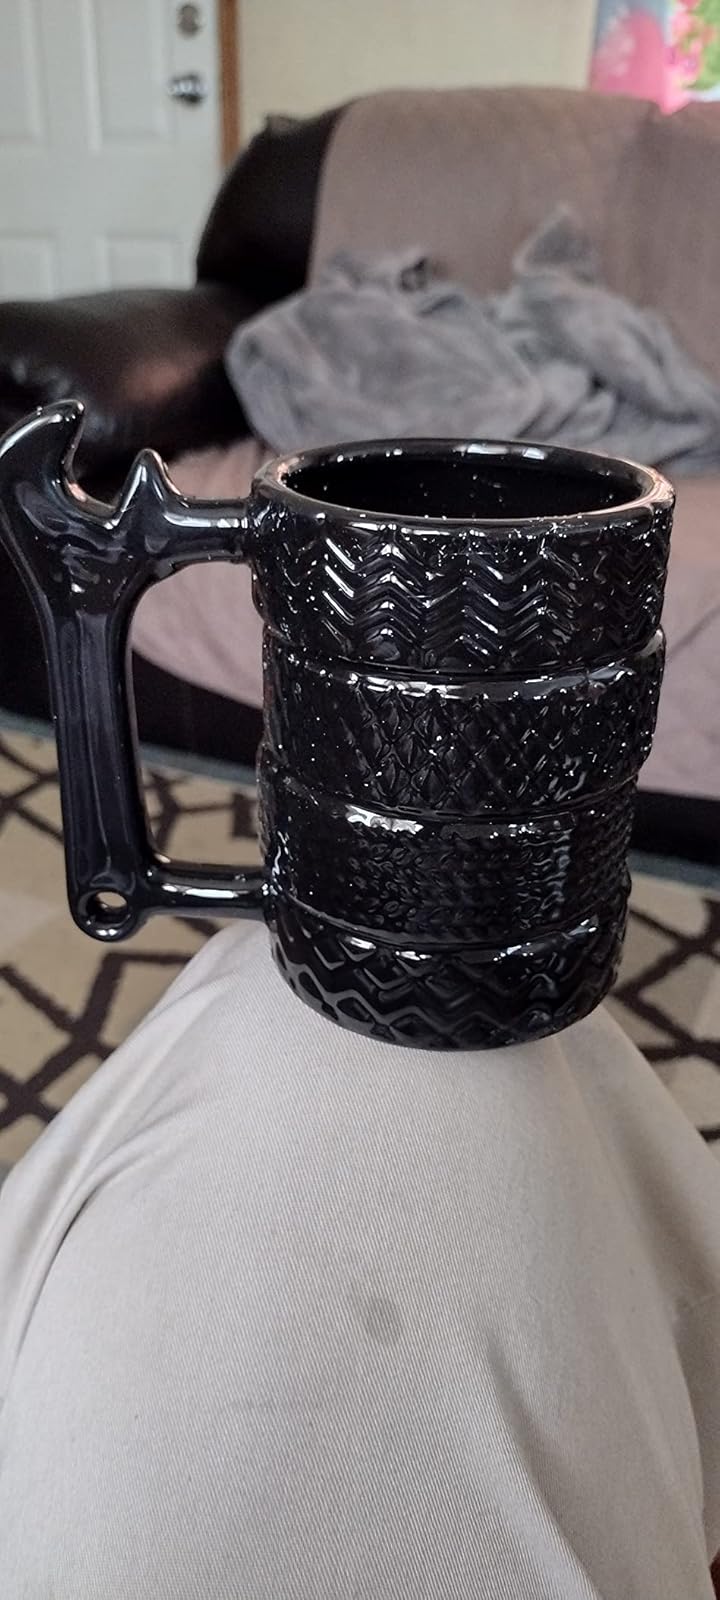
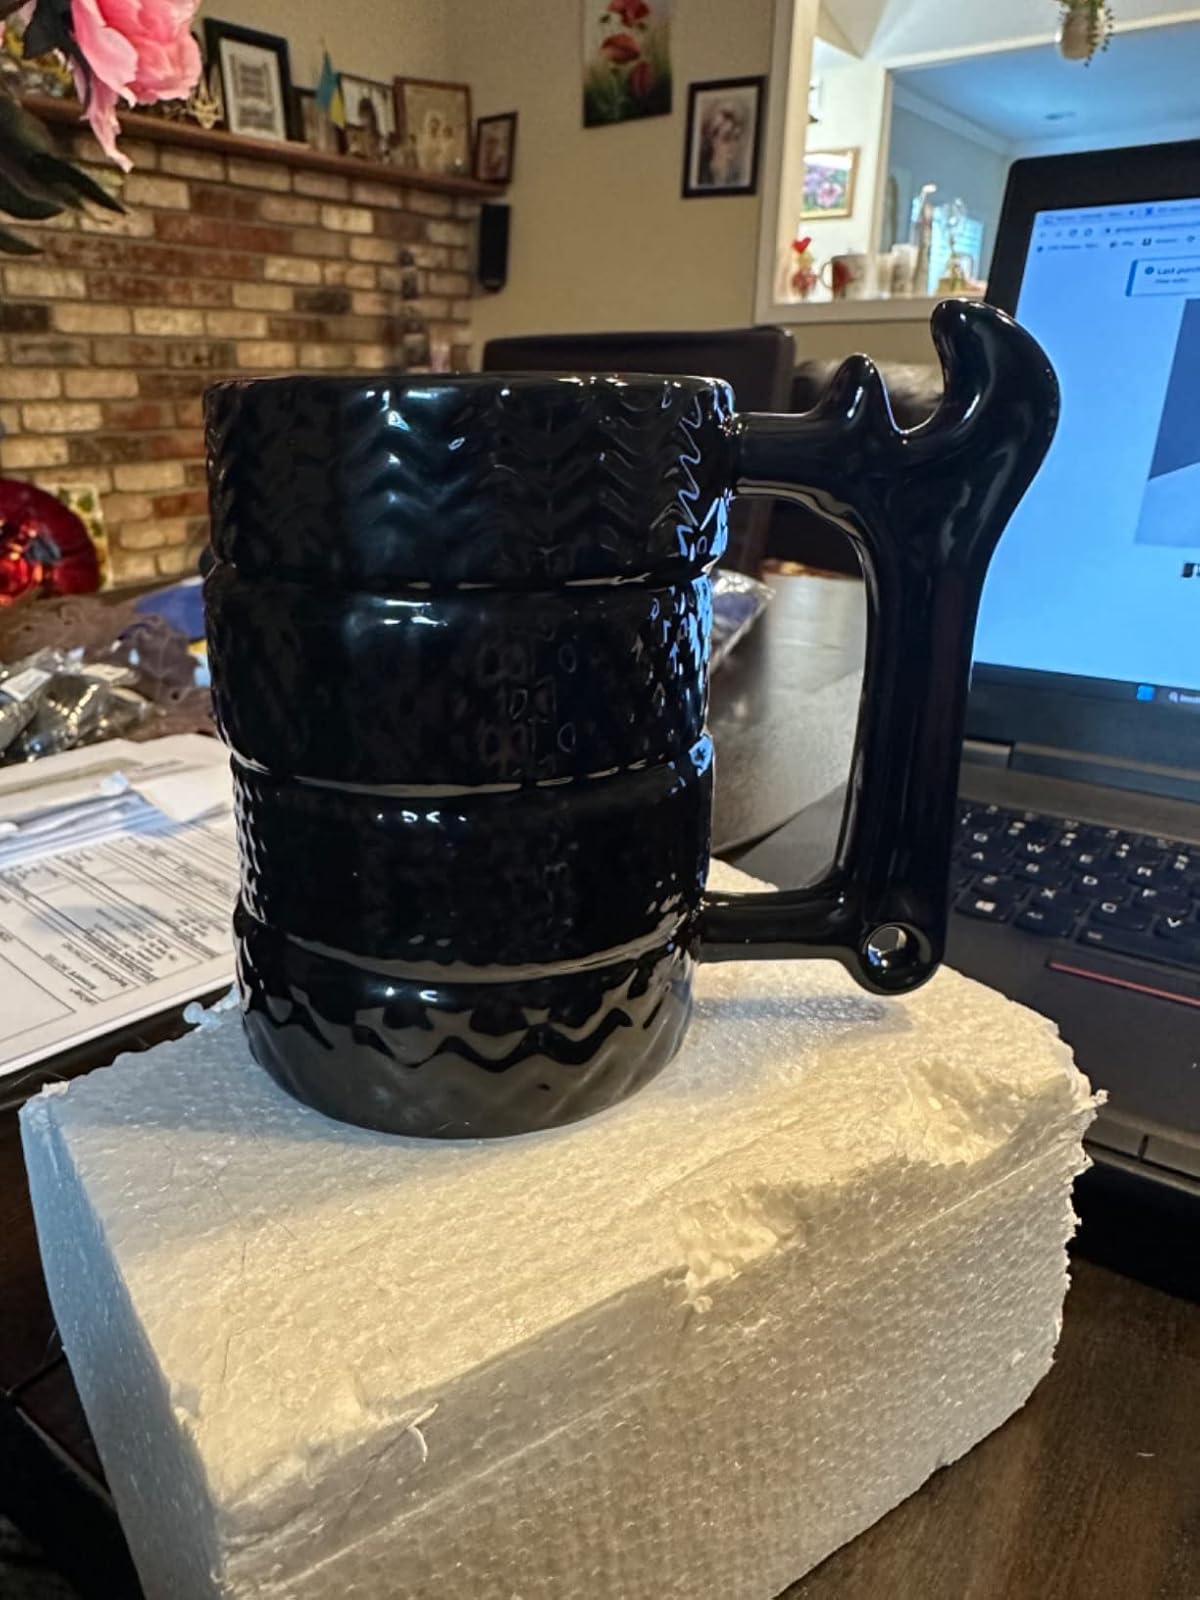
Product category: items_mug
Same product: yes